Upper Pine Bottom State Park

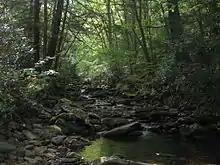
A small stream flows over smooth rocks through lush green vegetation. Sunlight reflects off some leaves while other places are in deep shade.

Descriptions from early explorers and settlers give an idea of what the Pine Creek Gorge was like before it was clearcut. The forest was up to 85 percent hemlock and white pine; hardwoods made up the rest. The Pine Creek watershed, which Upper Pine Bottom Run is part of, was home to large predators such as wolves, lynx, wolverines, panthers, fishers, bobcats and foxes; all except the last three are locally extinct. The area had herds of American bison, elk and white-tailed deer, and large numbers of black bears, river otters, and beavers. Rattlesnakes and insects plagued early explorers and settlers in the region.